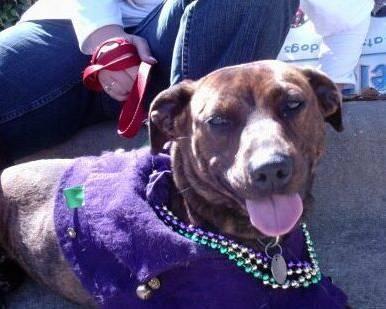
dog